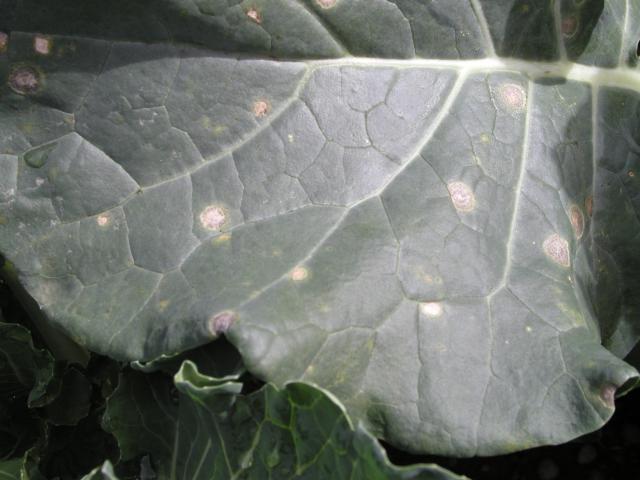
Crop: unknown
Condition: broccoli_broccoli_ring_spot